Joan Barton (actress)

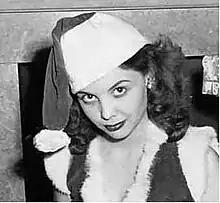
Barton circa 1946

Joan Barton (born Mary Ann Bock; September 20, 1925 – August 27, 1976 ) was an American actress, best known for starring in "Mary Lou" (1948).